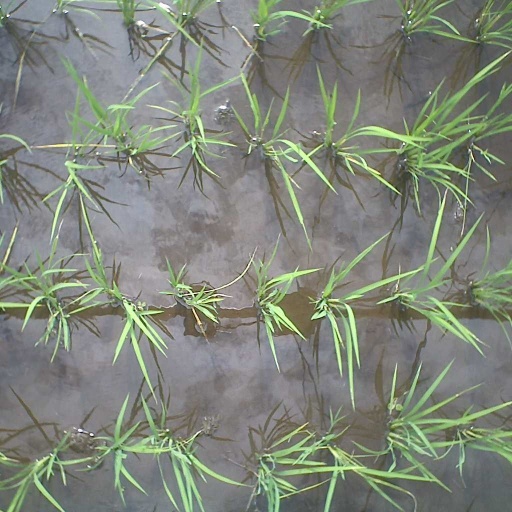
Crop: rice